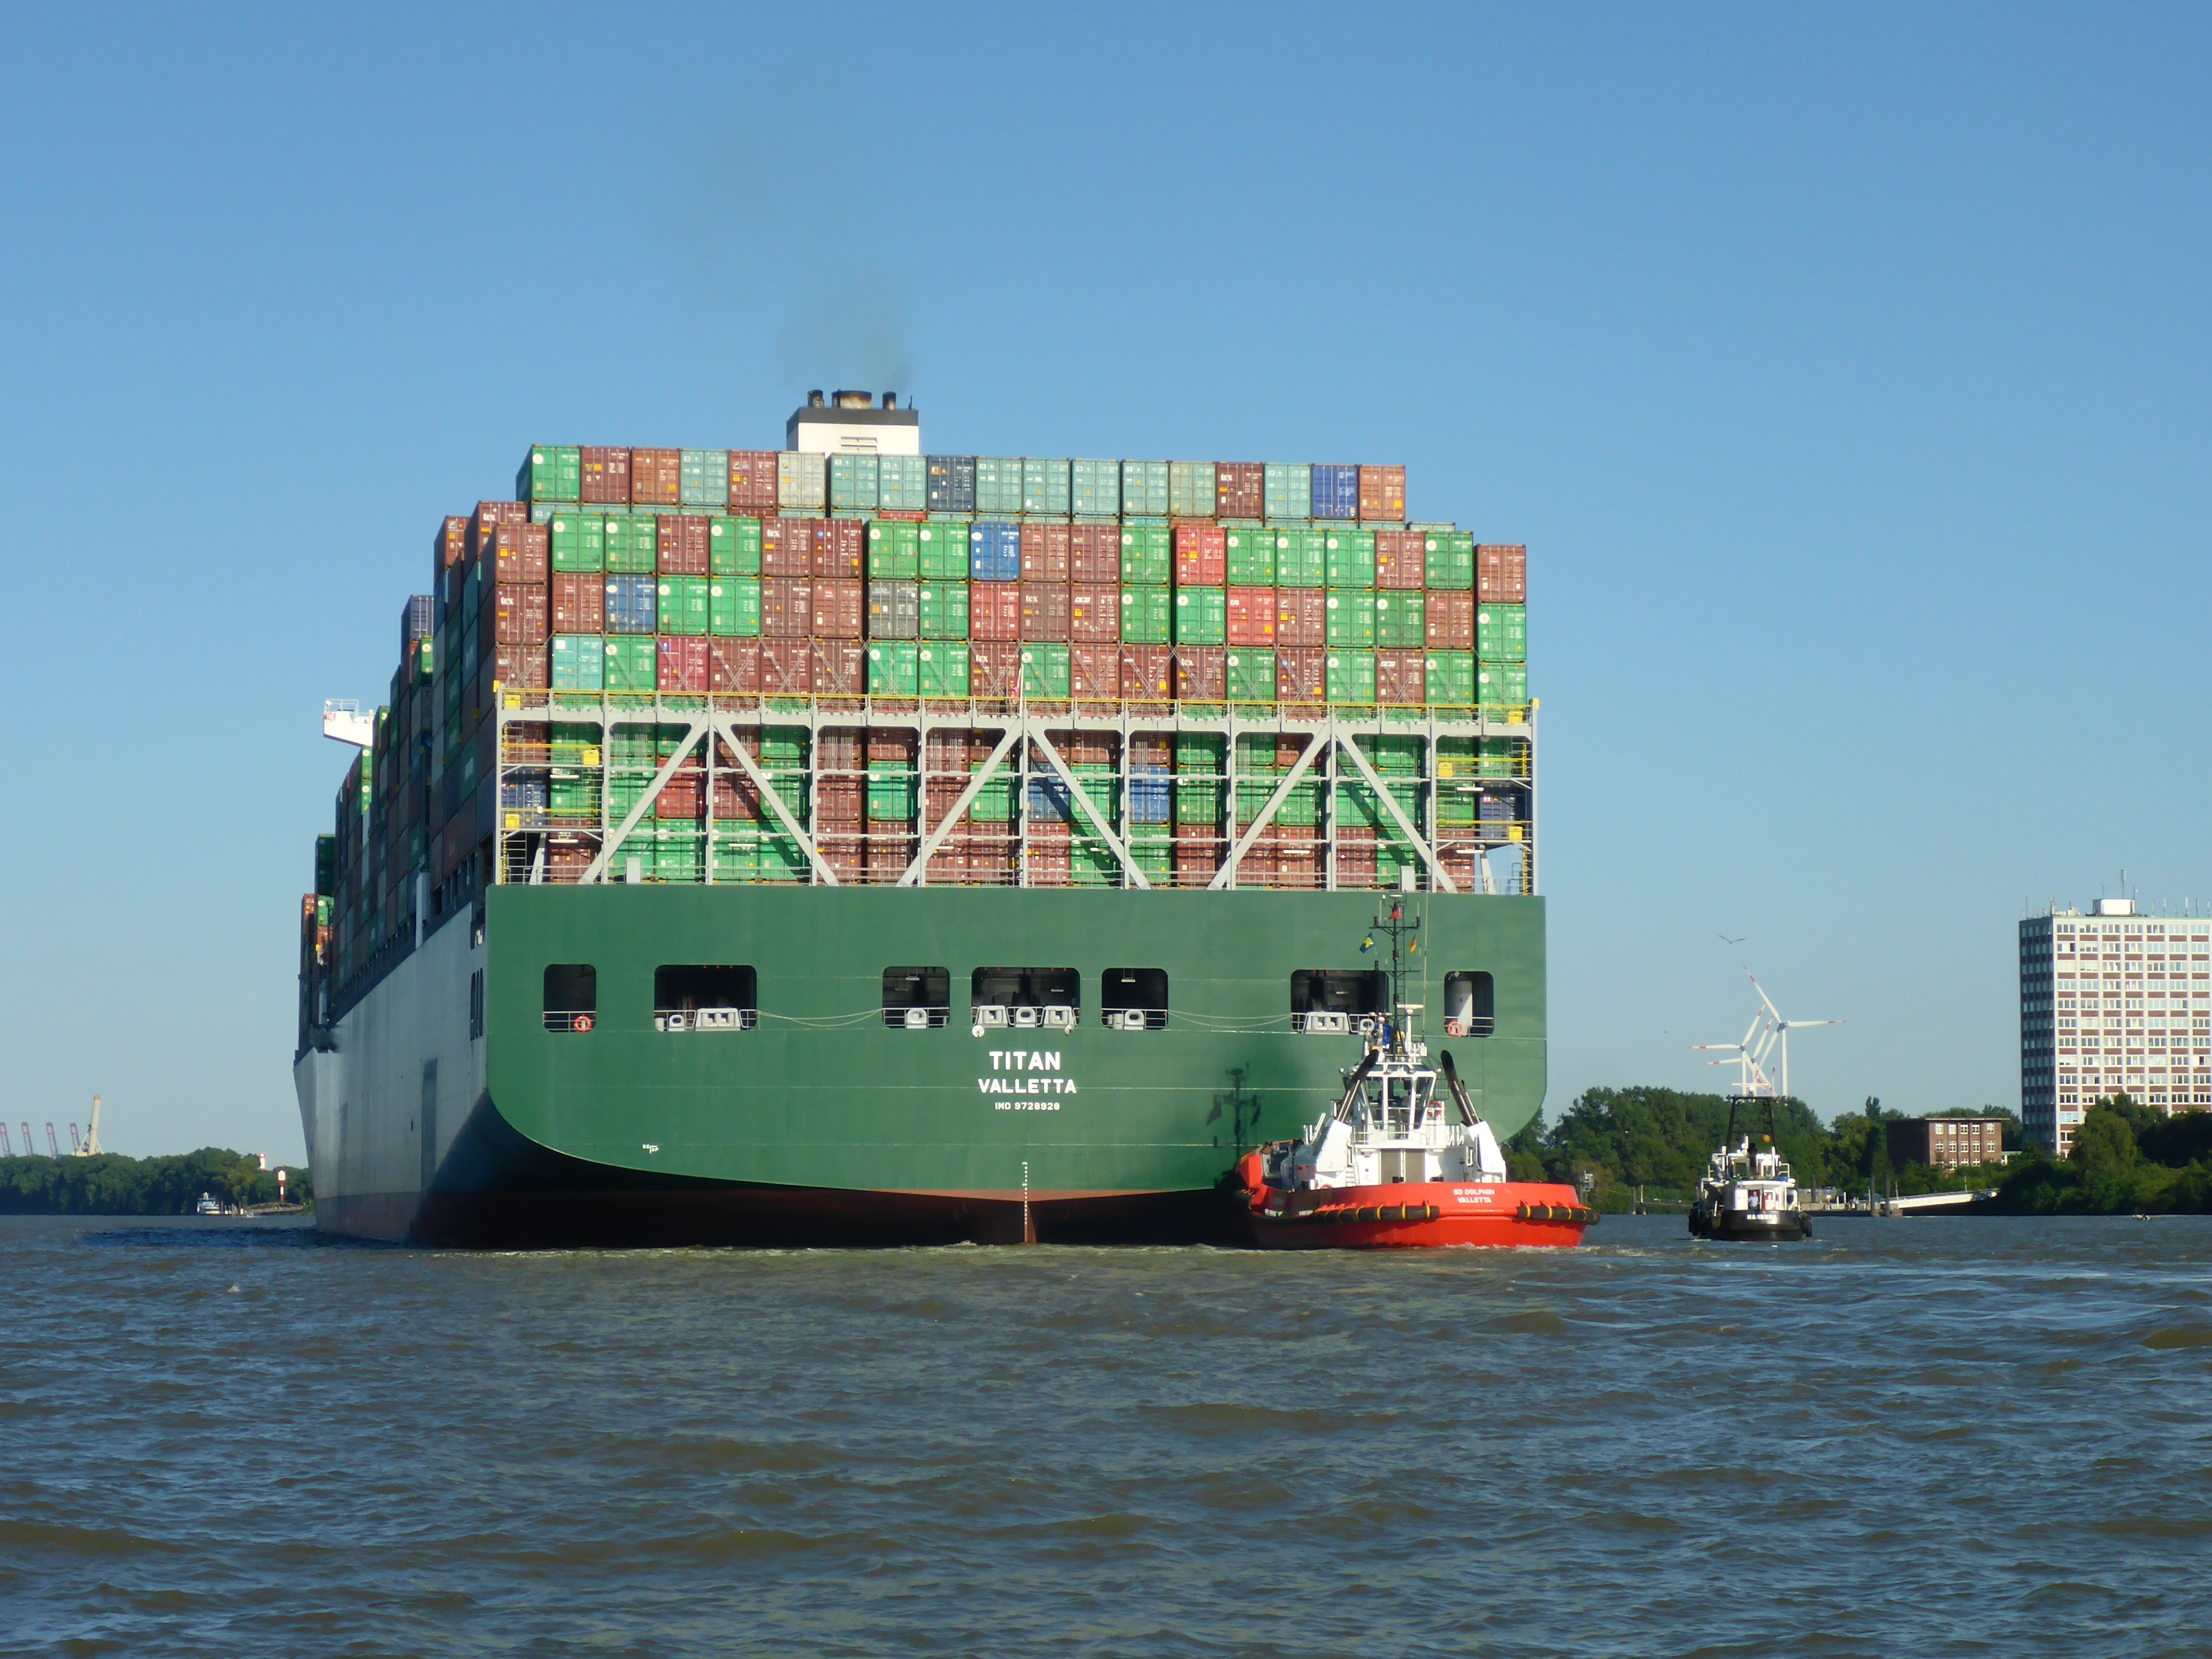
sea, boat, ship, transport, vehicle, harbor, port, cargo ship, waterway, envelope, ferry, container, channel, freighter, shipping, maritime, watercraft, tug, elbe, hamburg, hamburg port, port city, container ship, frachtschiff, container bridge cargo, container handling, trade in goods, freight transport, container vessel